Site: brandenburg
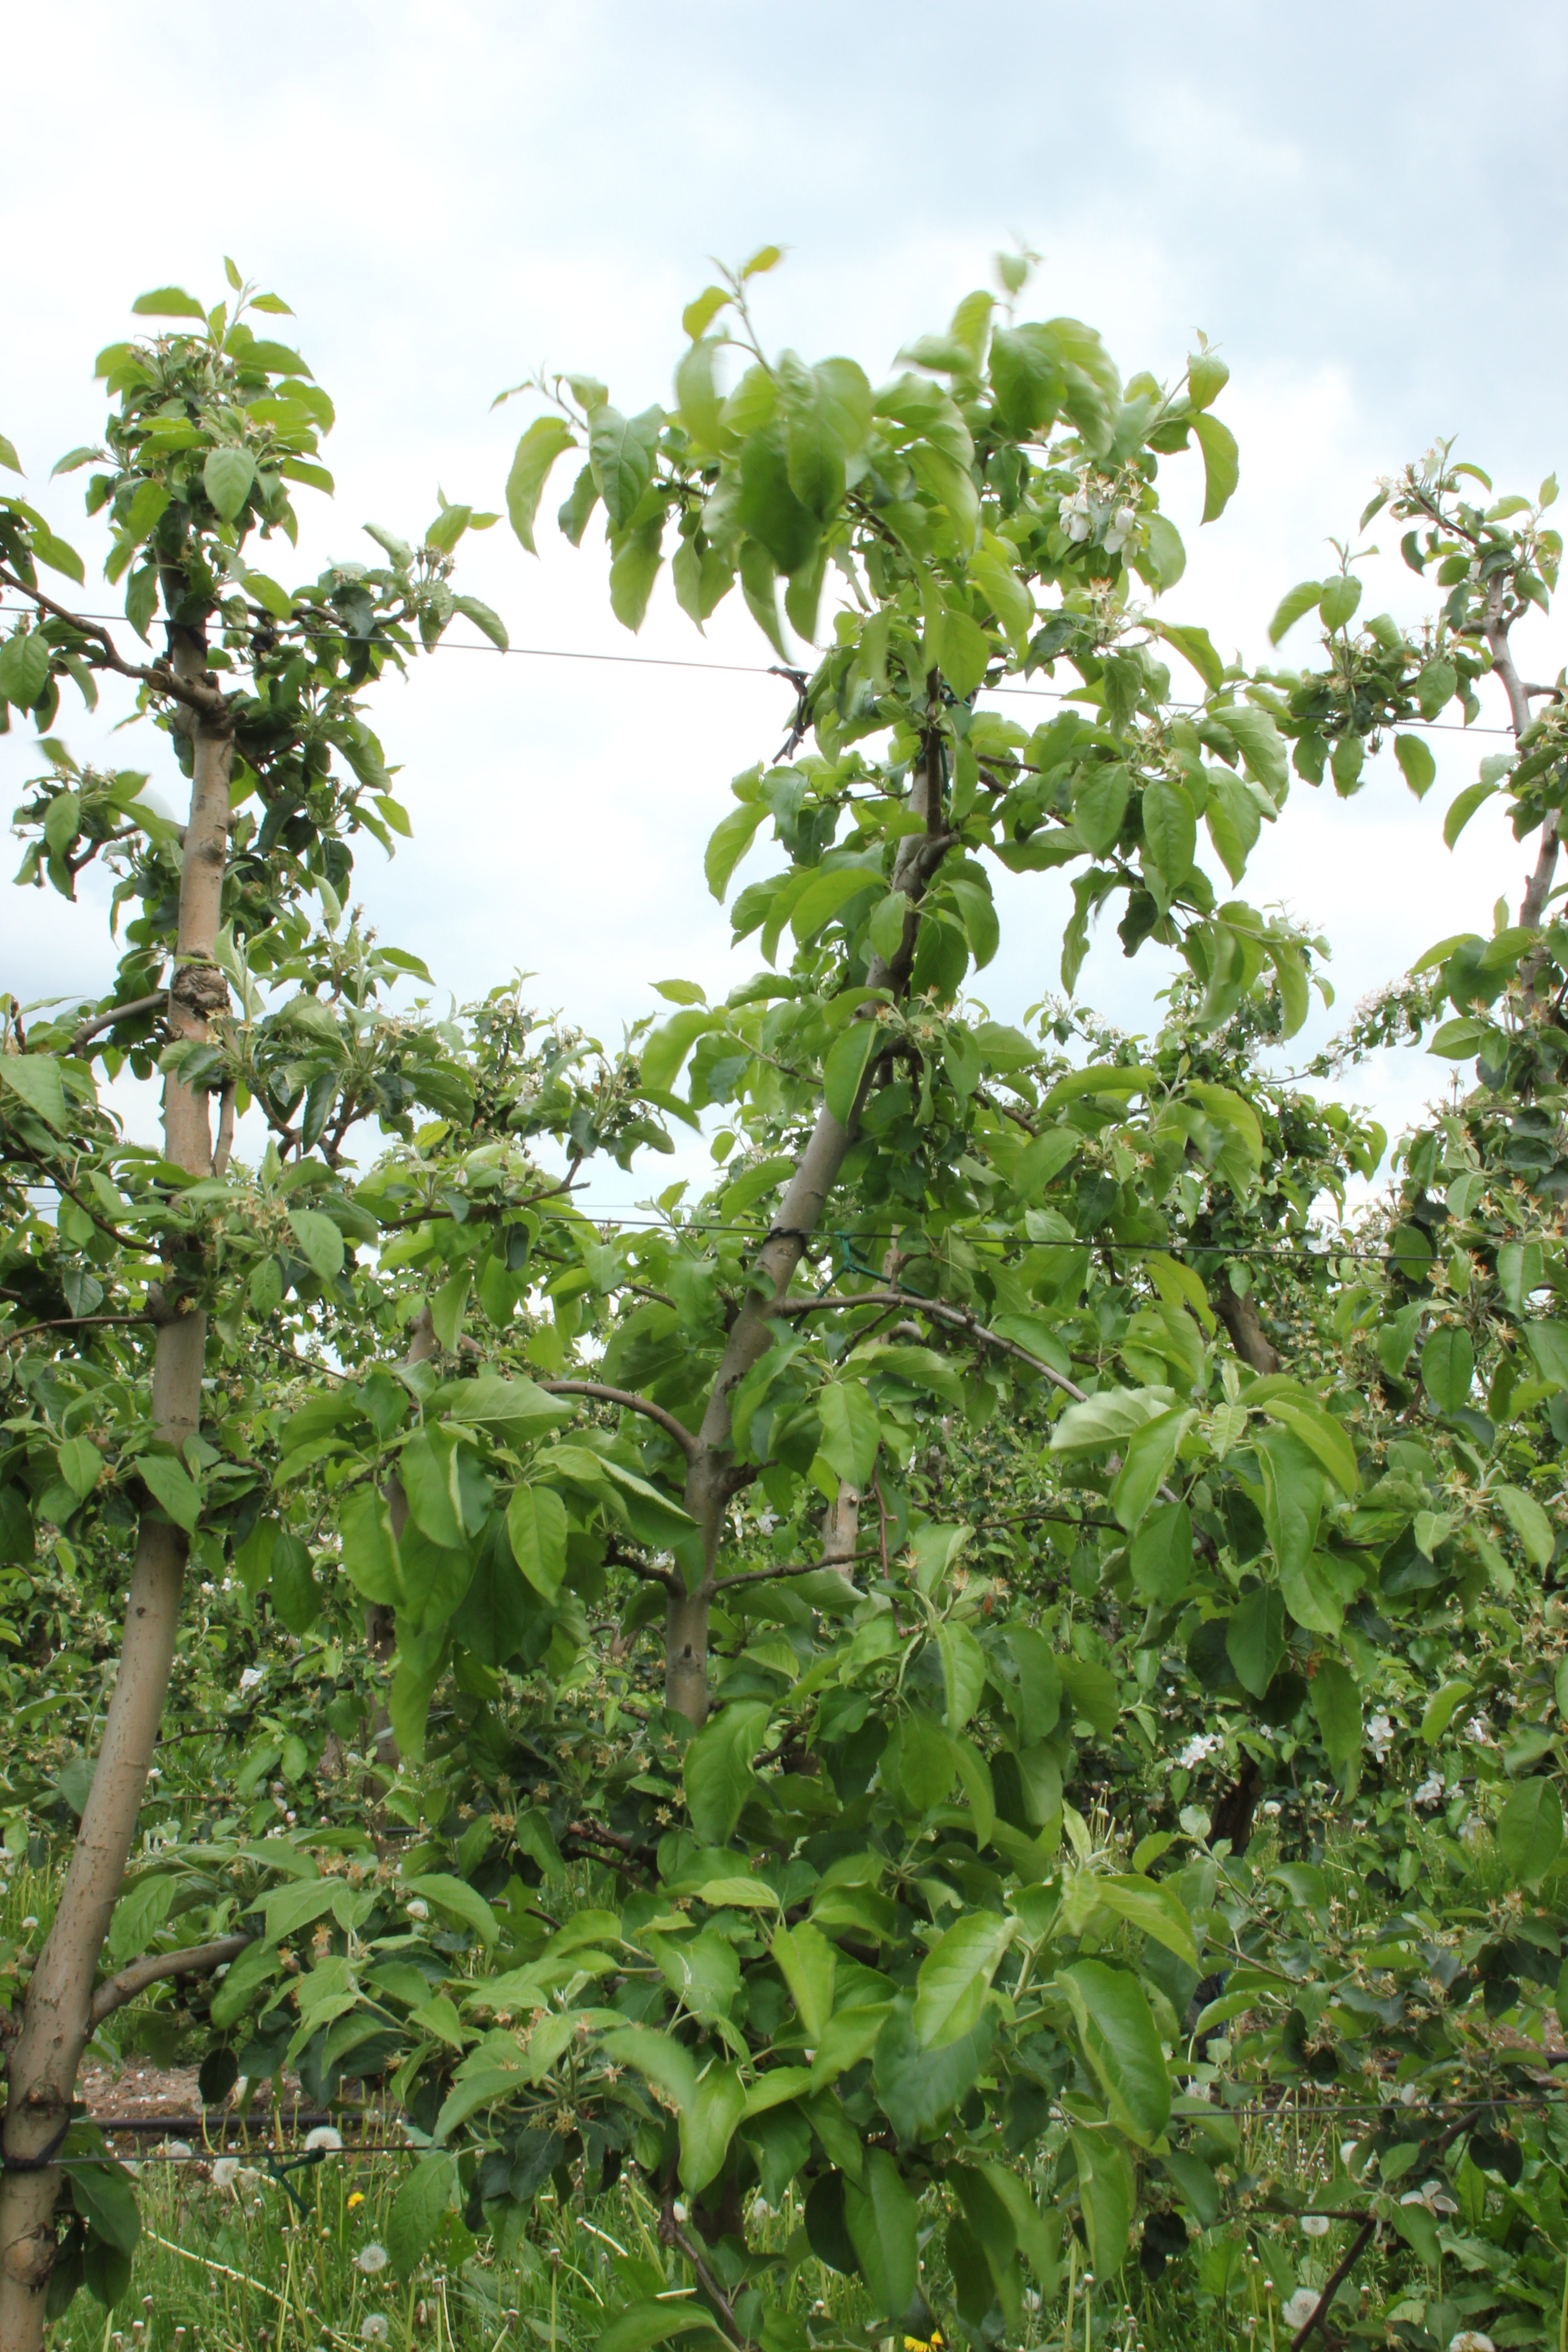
Growth stage (BBCH 67): Flowering